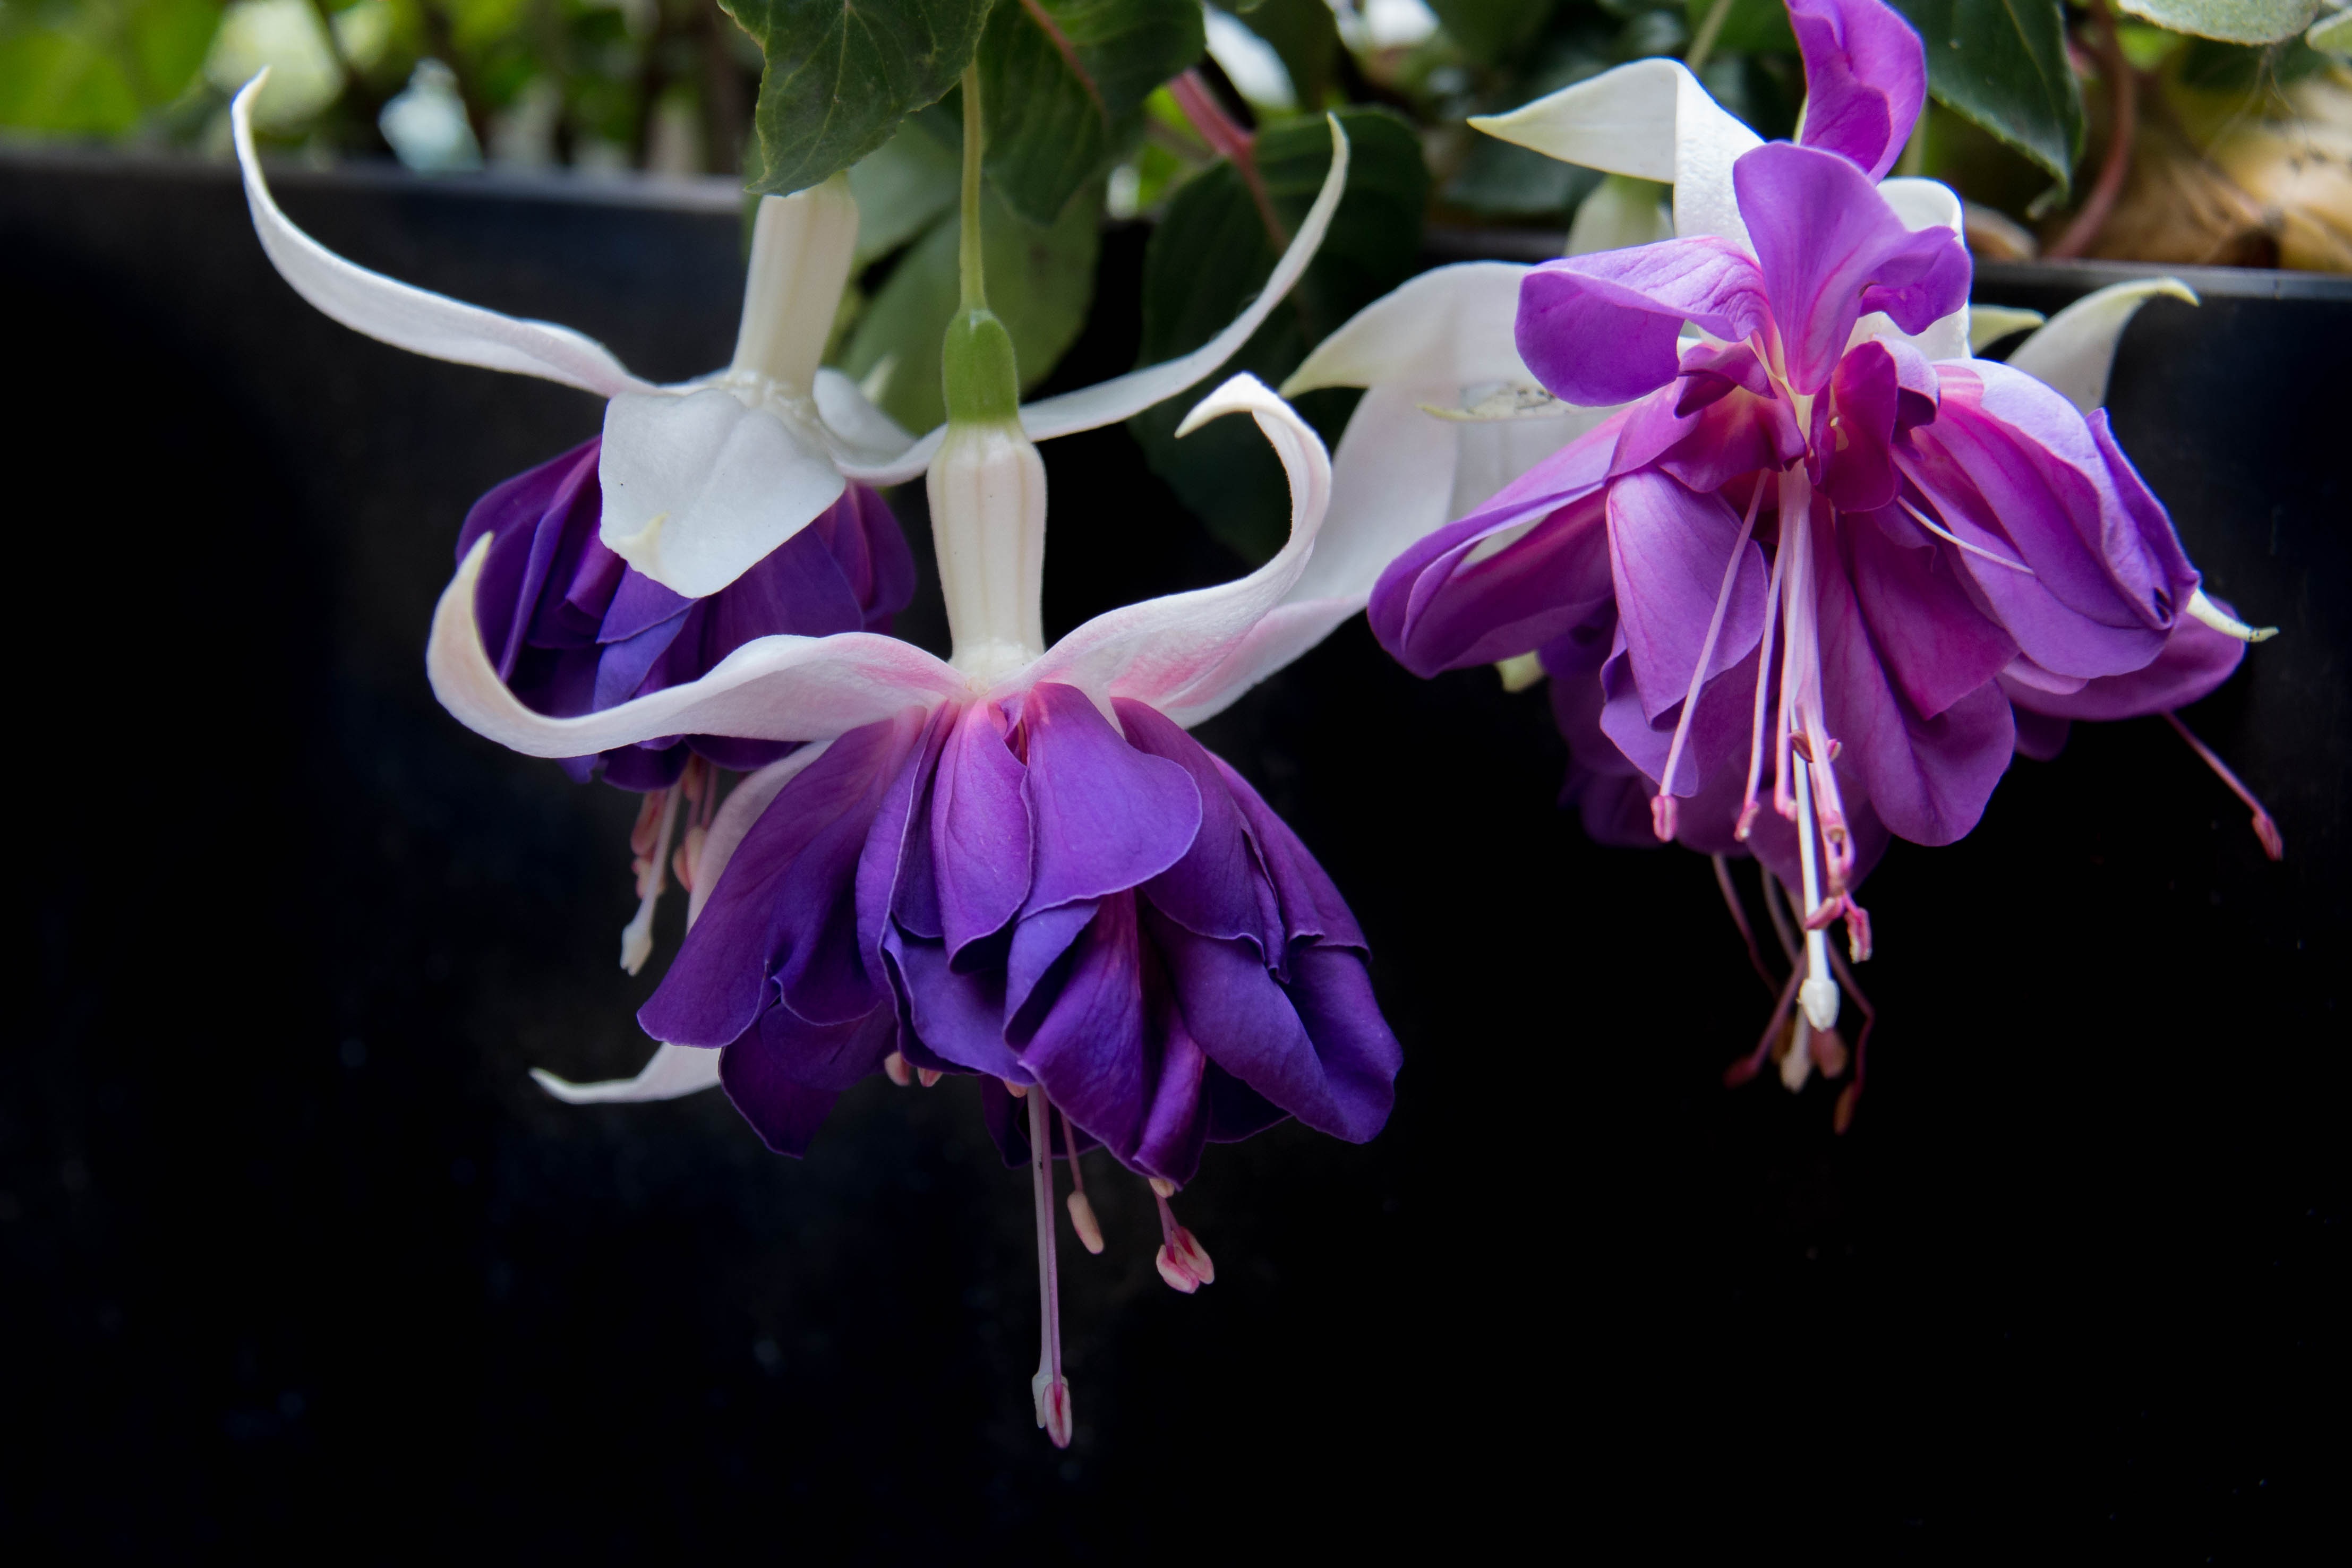
plant, flower, petal, spring, botany, garden, flora, fuchsia, summer flowers, flowering plant, fushia, fushia color, dendrobium, land plant